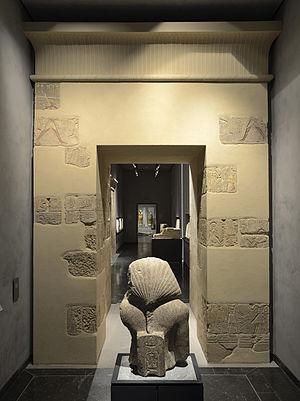
Porte de Médamoud
L’Égypte antique constitue le thème principal du département des Antiquités du Musée des Beaux-Arts de Lyon et la collection égyptienne qu'il détient est la plus grande de France après celle du Musée du Louvre. Sur les treize salles que compte le département, l'Égypte en occupe neuf. Cette place s’explique par l’importance historique de l’égyptologie à Lyon, animée par des hommes tels que Victor Loret, dont la famille a fait don au musée en 1954 de plus d'un millier d'objets. Dès 1895, le Musée du Louvre fournit près de quatre cents objets pour constituer le fonds du département ; d'autres objets complètent ce dépôt quelques années plus tard, augmenté, en 1936, d'objets provenant du village des artisans de Pharaon à Deir el-Médineh.
Ces deux portes monumentales proviennent d'un temple égyptien d'époque ptolémaïque, le temple de Montou, situé à Médamoud, au nord de Louxor, sur la rive droite du Nil. Elles sont le clou de la collection égyptologique du Musée des Beaux-Arts de Lyon. La plus ancienne, la porte de Ptolémée III, partiellement conservée, présente encore des restes de polychromie. Les scènes des bas-reliefs suggèrent qu'elle marquait l'entrée d'une salle des offrandes à l'intérieur du temple.